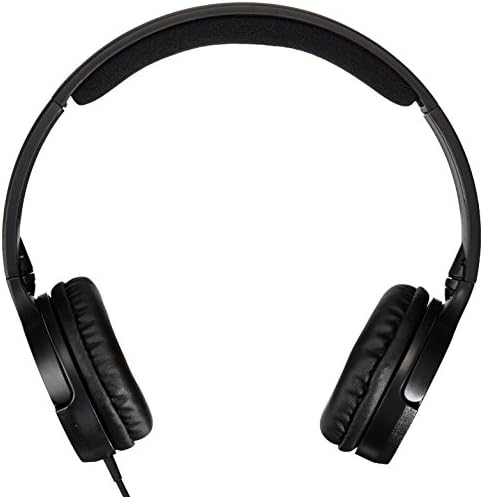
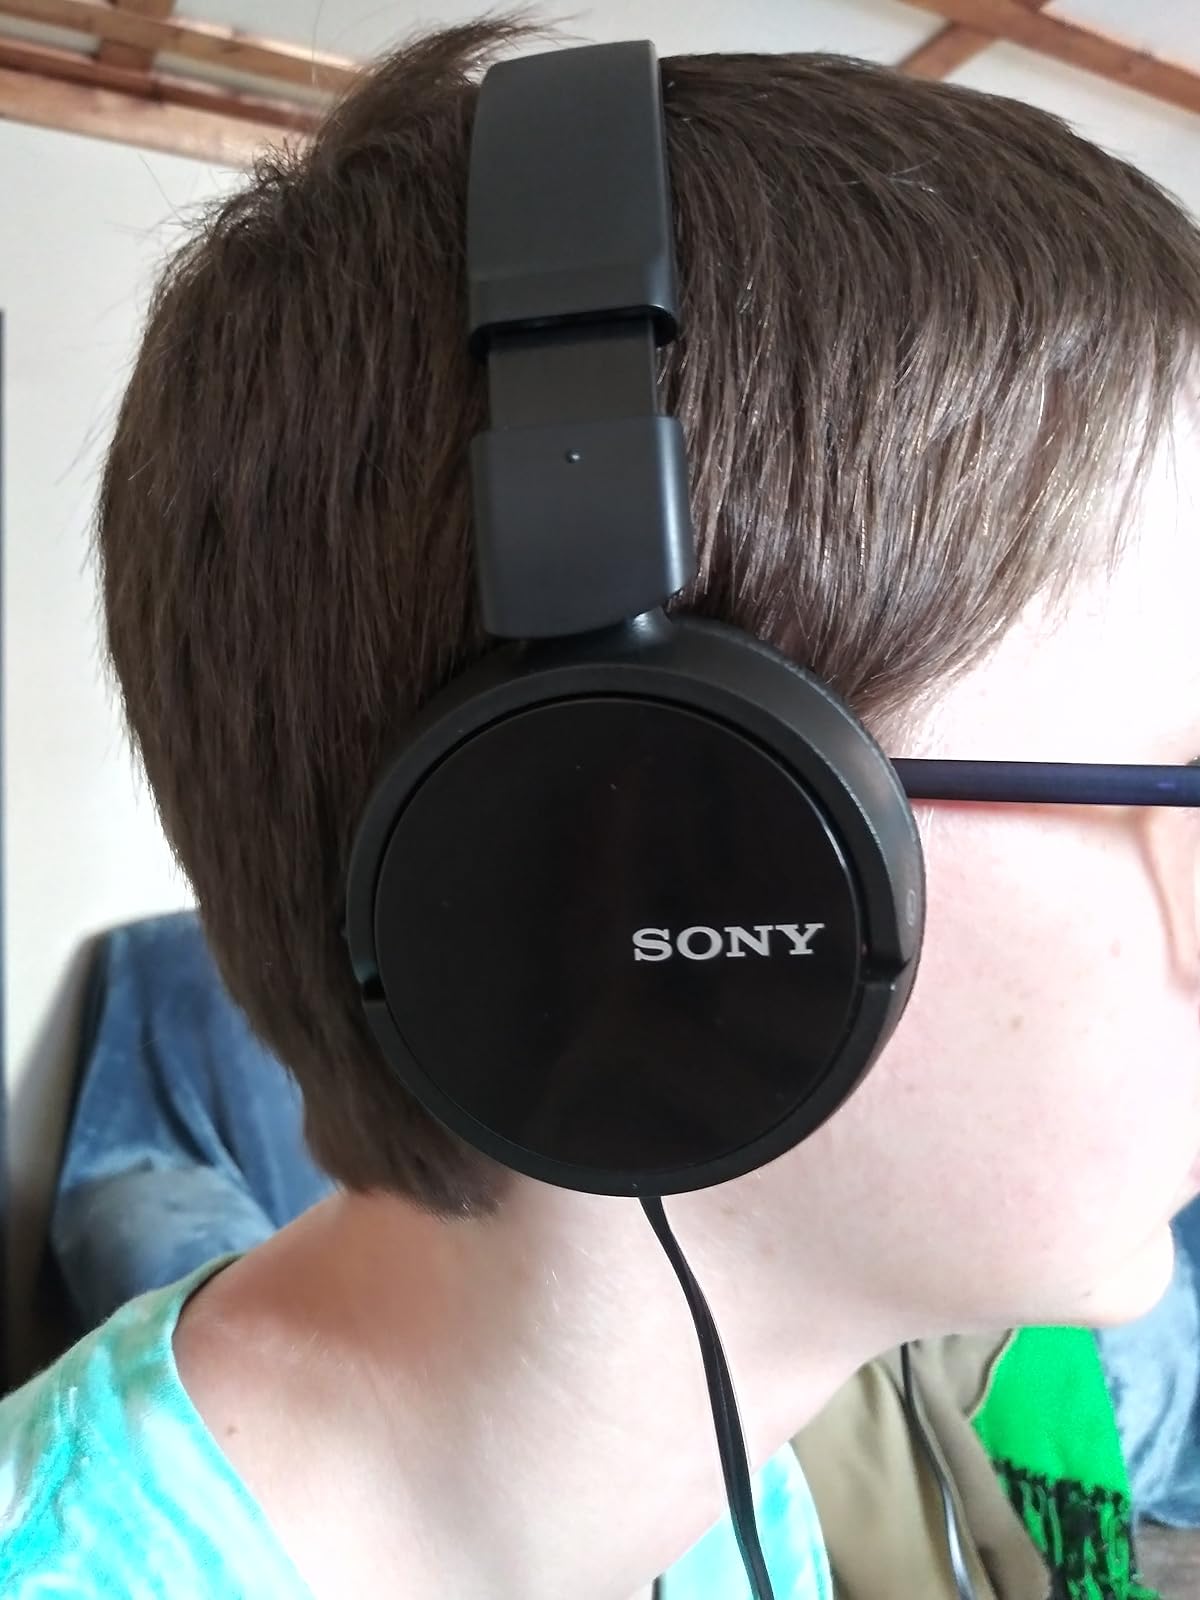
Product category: headphones
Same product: no